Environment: real
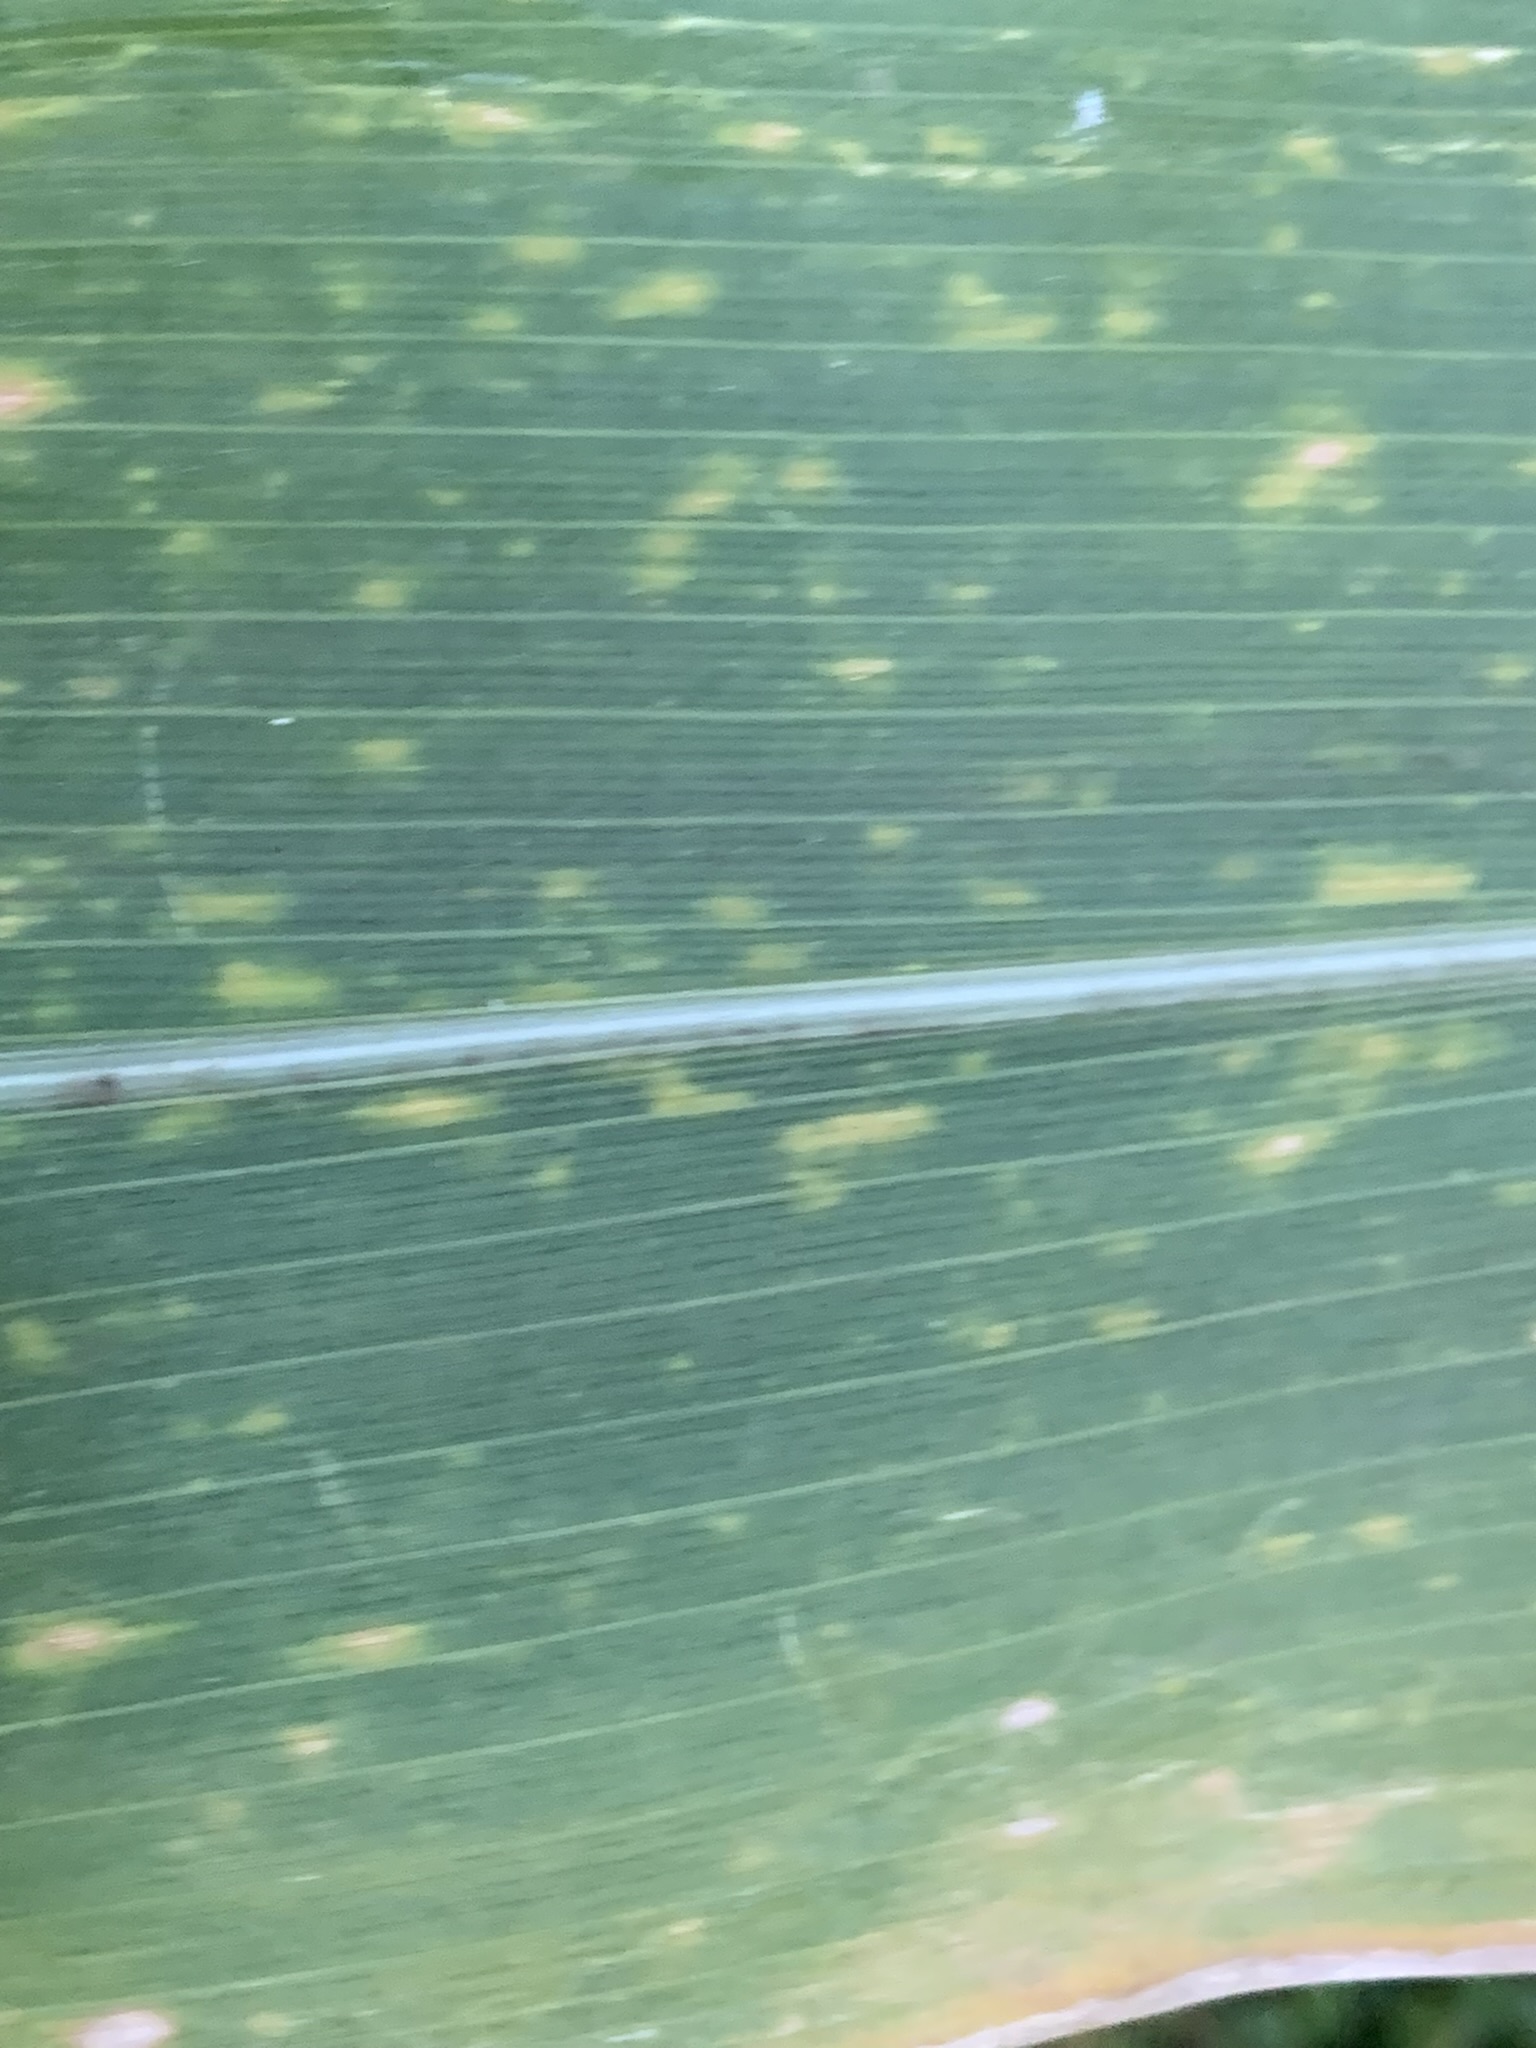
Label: lethal_necrosis